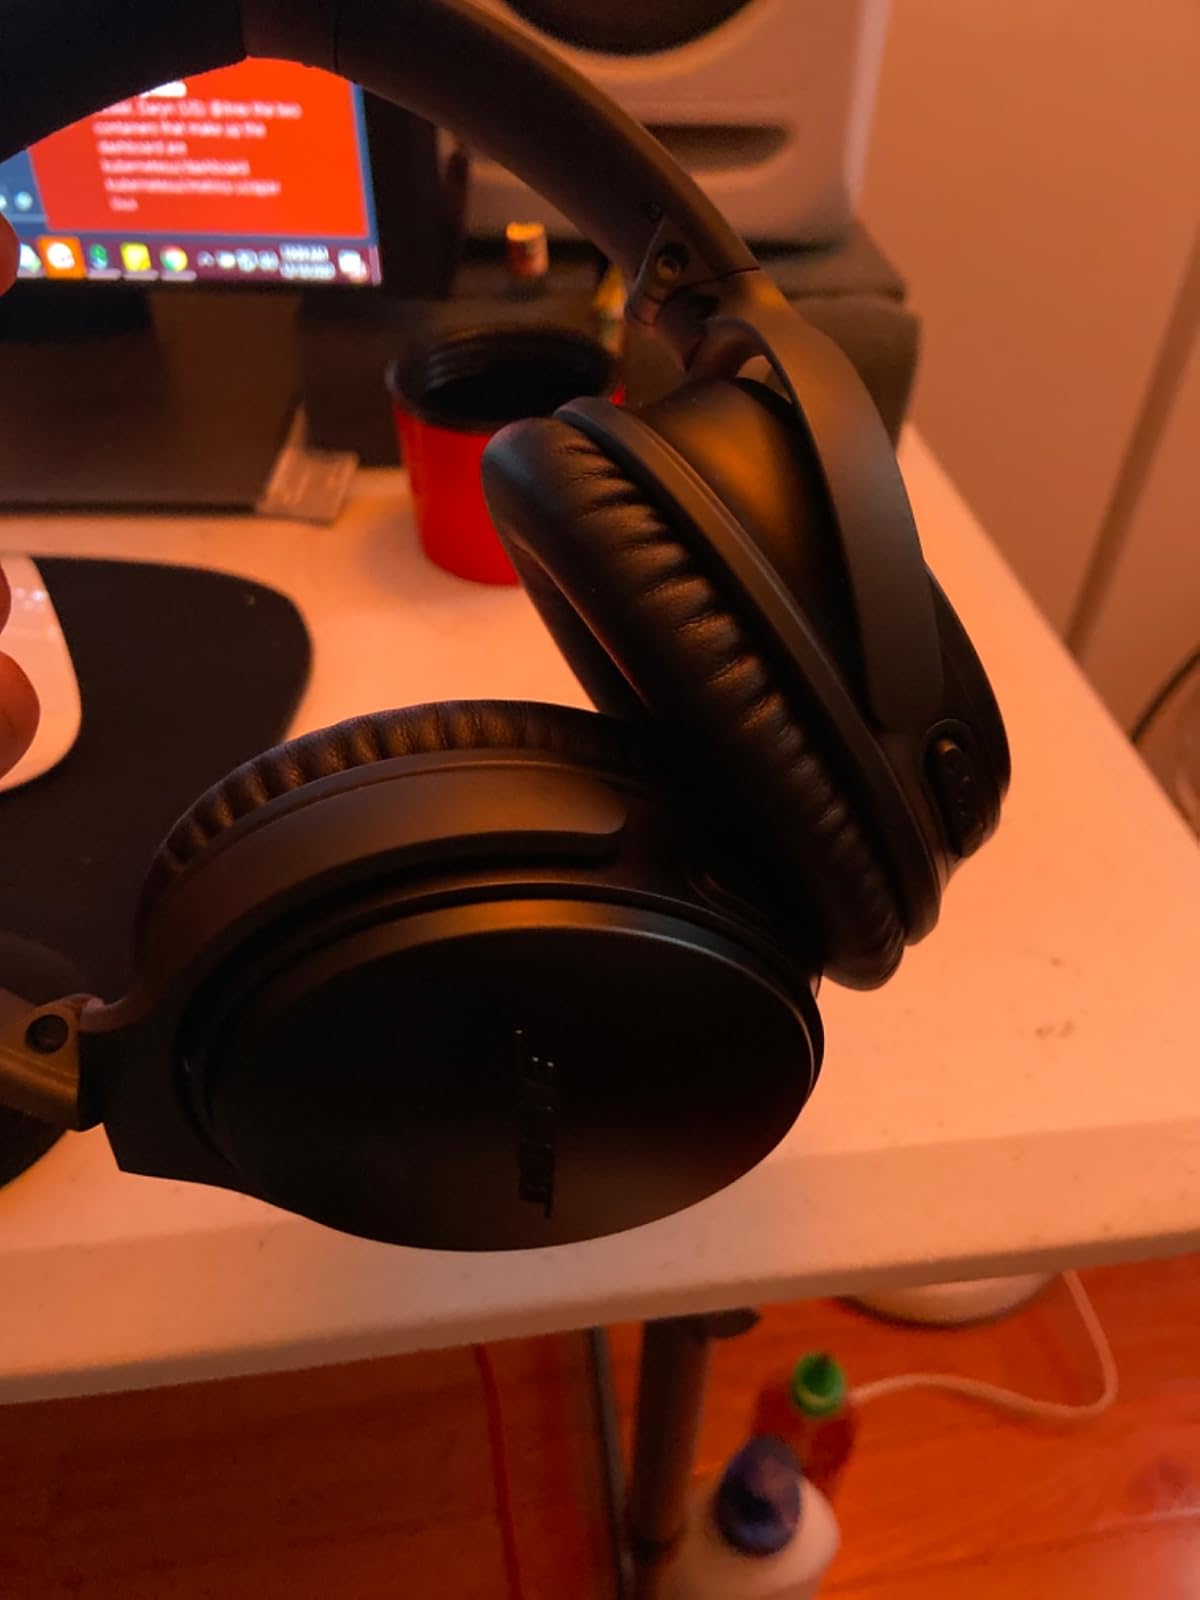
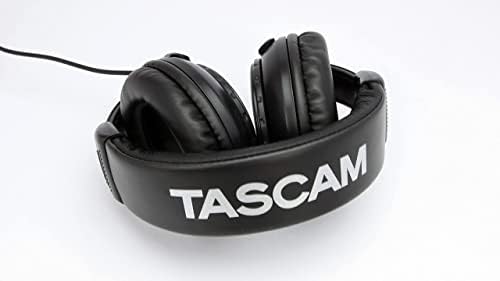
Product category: headphones
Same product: no